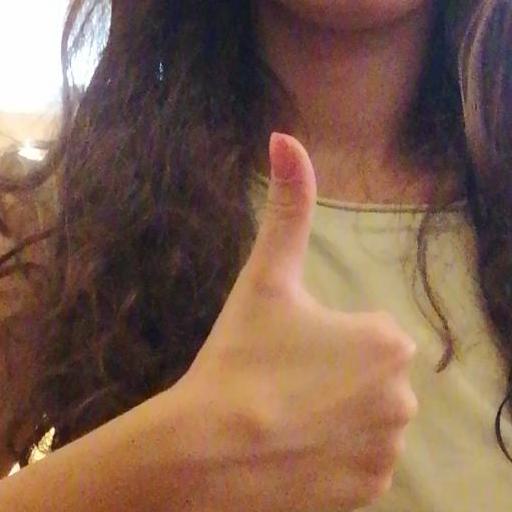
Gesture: like